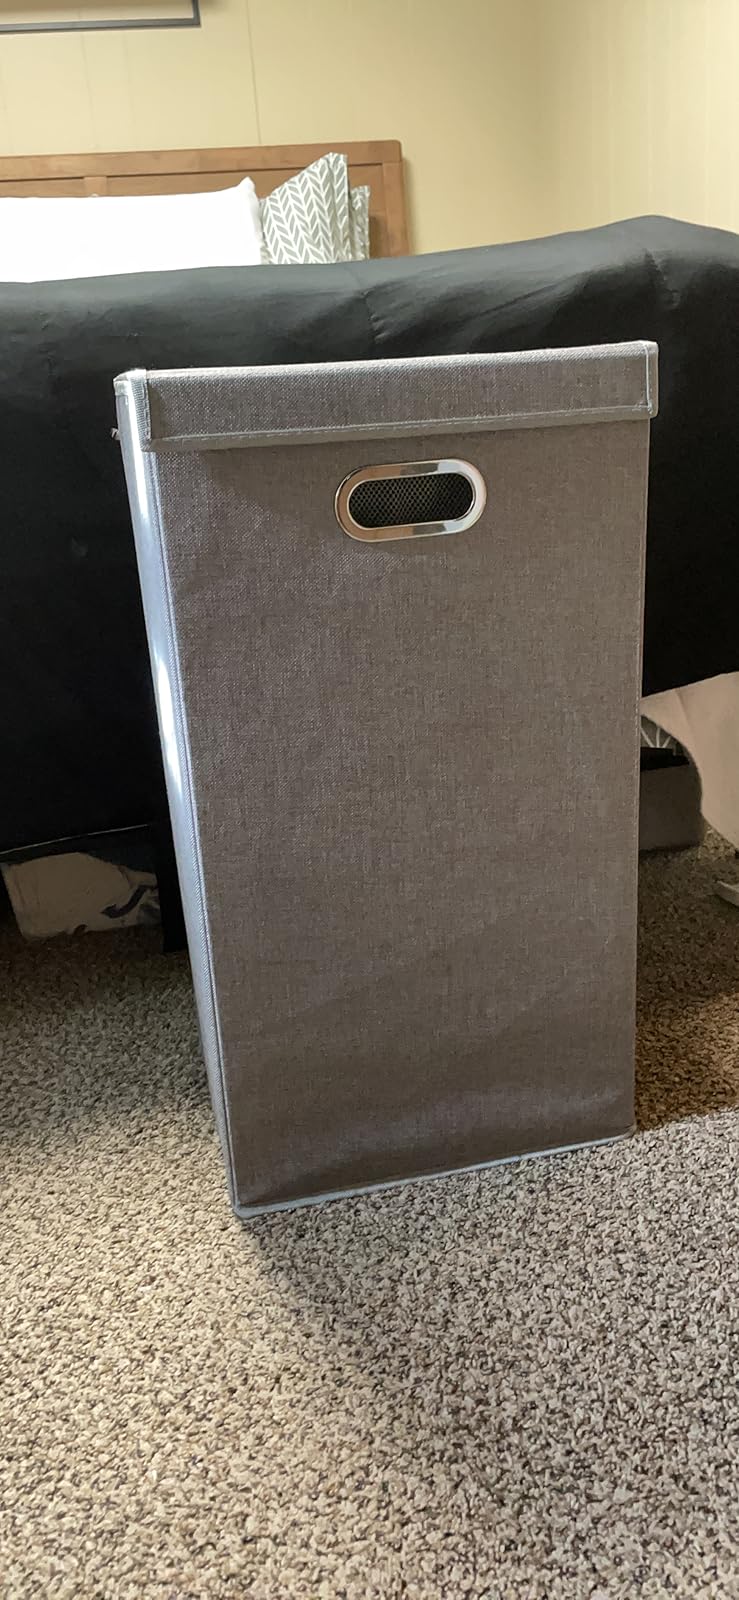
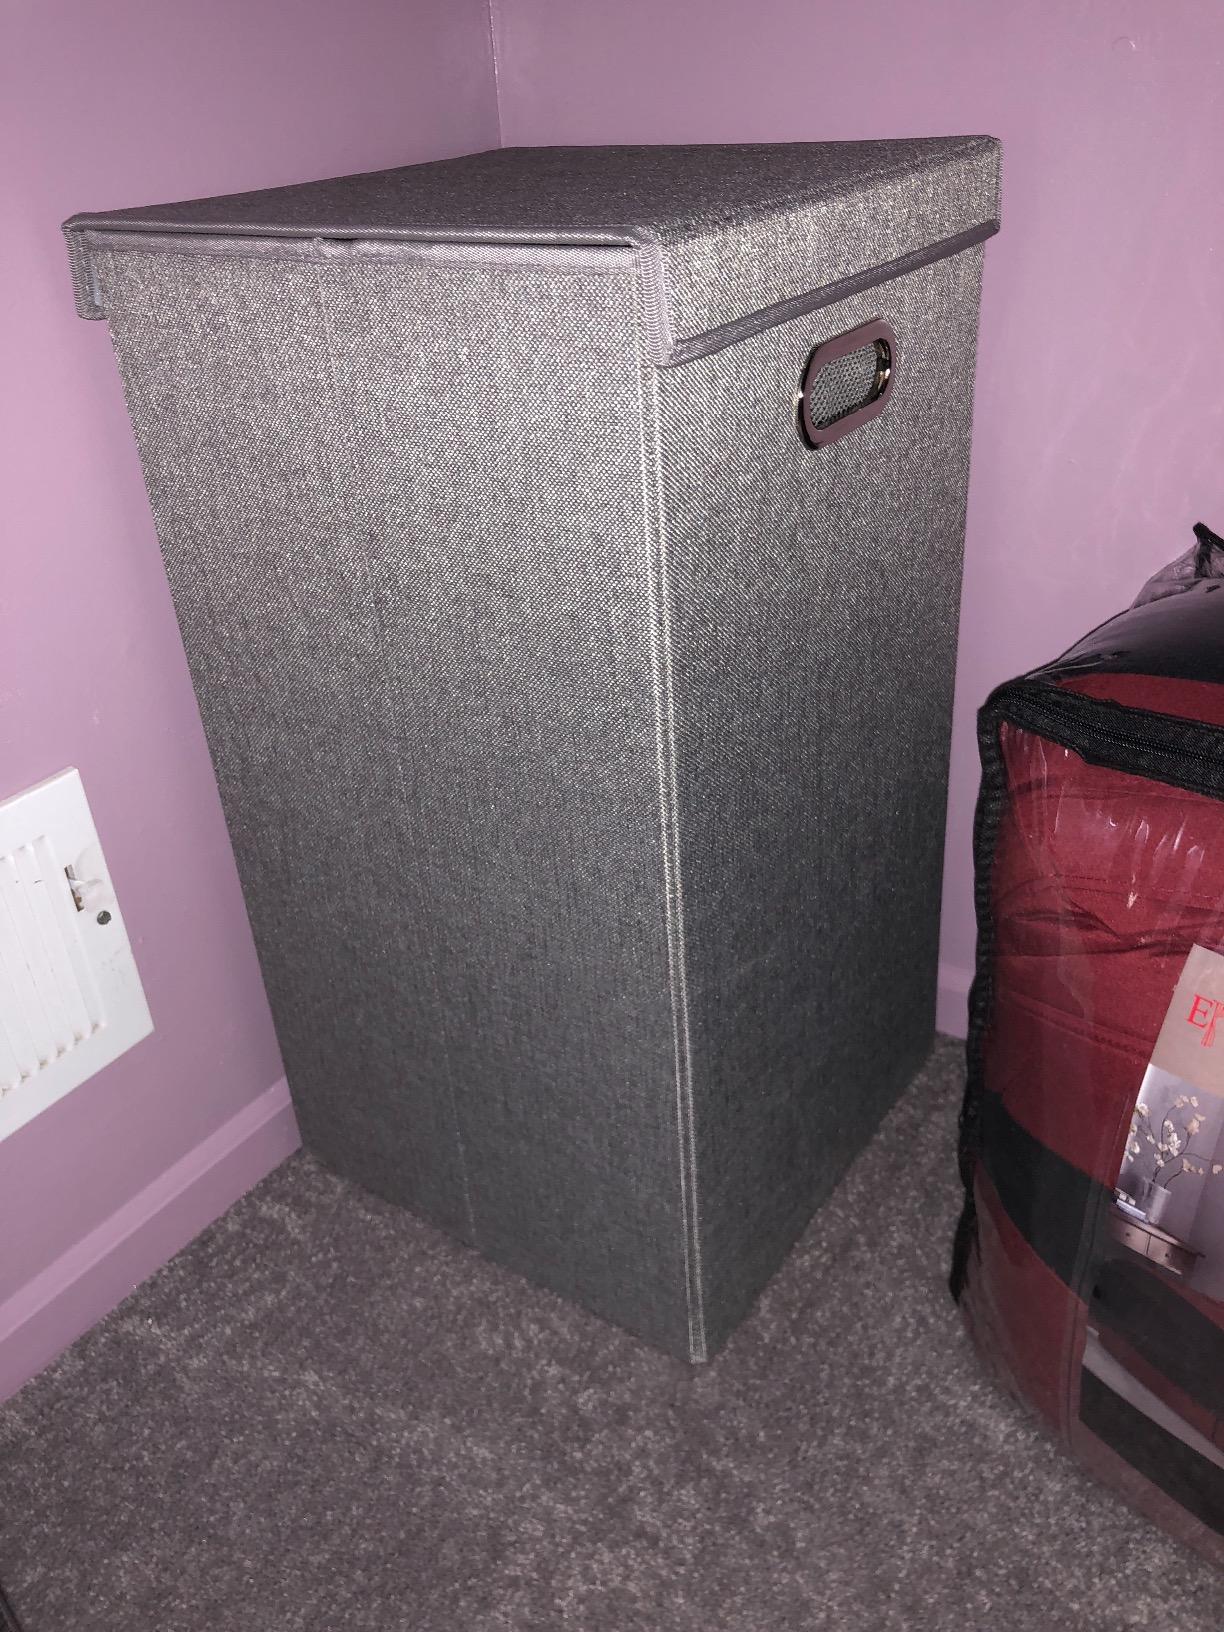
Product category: items_hamper
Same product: yes